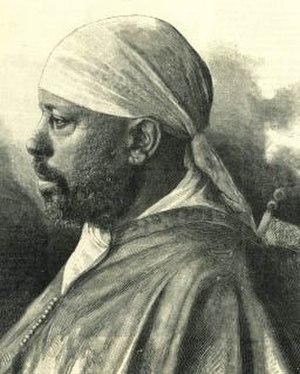
L'histoire de l'Afrique commence avec l'apparition de l'espèce humaine dans la corne de l'Afrique, il y a environ 2,5 millions d'années. Le continent est considéré comme le berceau de l'humanité, à partir duquel, il y a 200 000 ans environ, l'homme moderne s'est étendu sur le reste du globe. Vers la fin de la Préhistoire, le Sahara, qui était alors formé de grands lacs, devint aride et « coupa » l'Afrique en deux, conduisant à des évolutions historiques distinctes mais non totalement indépendantes entre le nord et le sud, toujours reliés par divers corridors commerciaux passant par des réseaux d'oasis et parfois même unifiés sous une même puissance, comme celle des premiers Almoravides ou de l'Empire chérifien.
La Corne de l'Afrique, et en particulier le territoire de l'actuelle Éthiopie, se trouve au cœur de l'histoire de l'humanité. On y trouve les restes de certains des plus anciens hominidés connus mais également les plus anciennes traces de l'homo sapiens moderne, après le Maroc depuis mai 2017 - Djebel Irhoud, 300 000 ans.